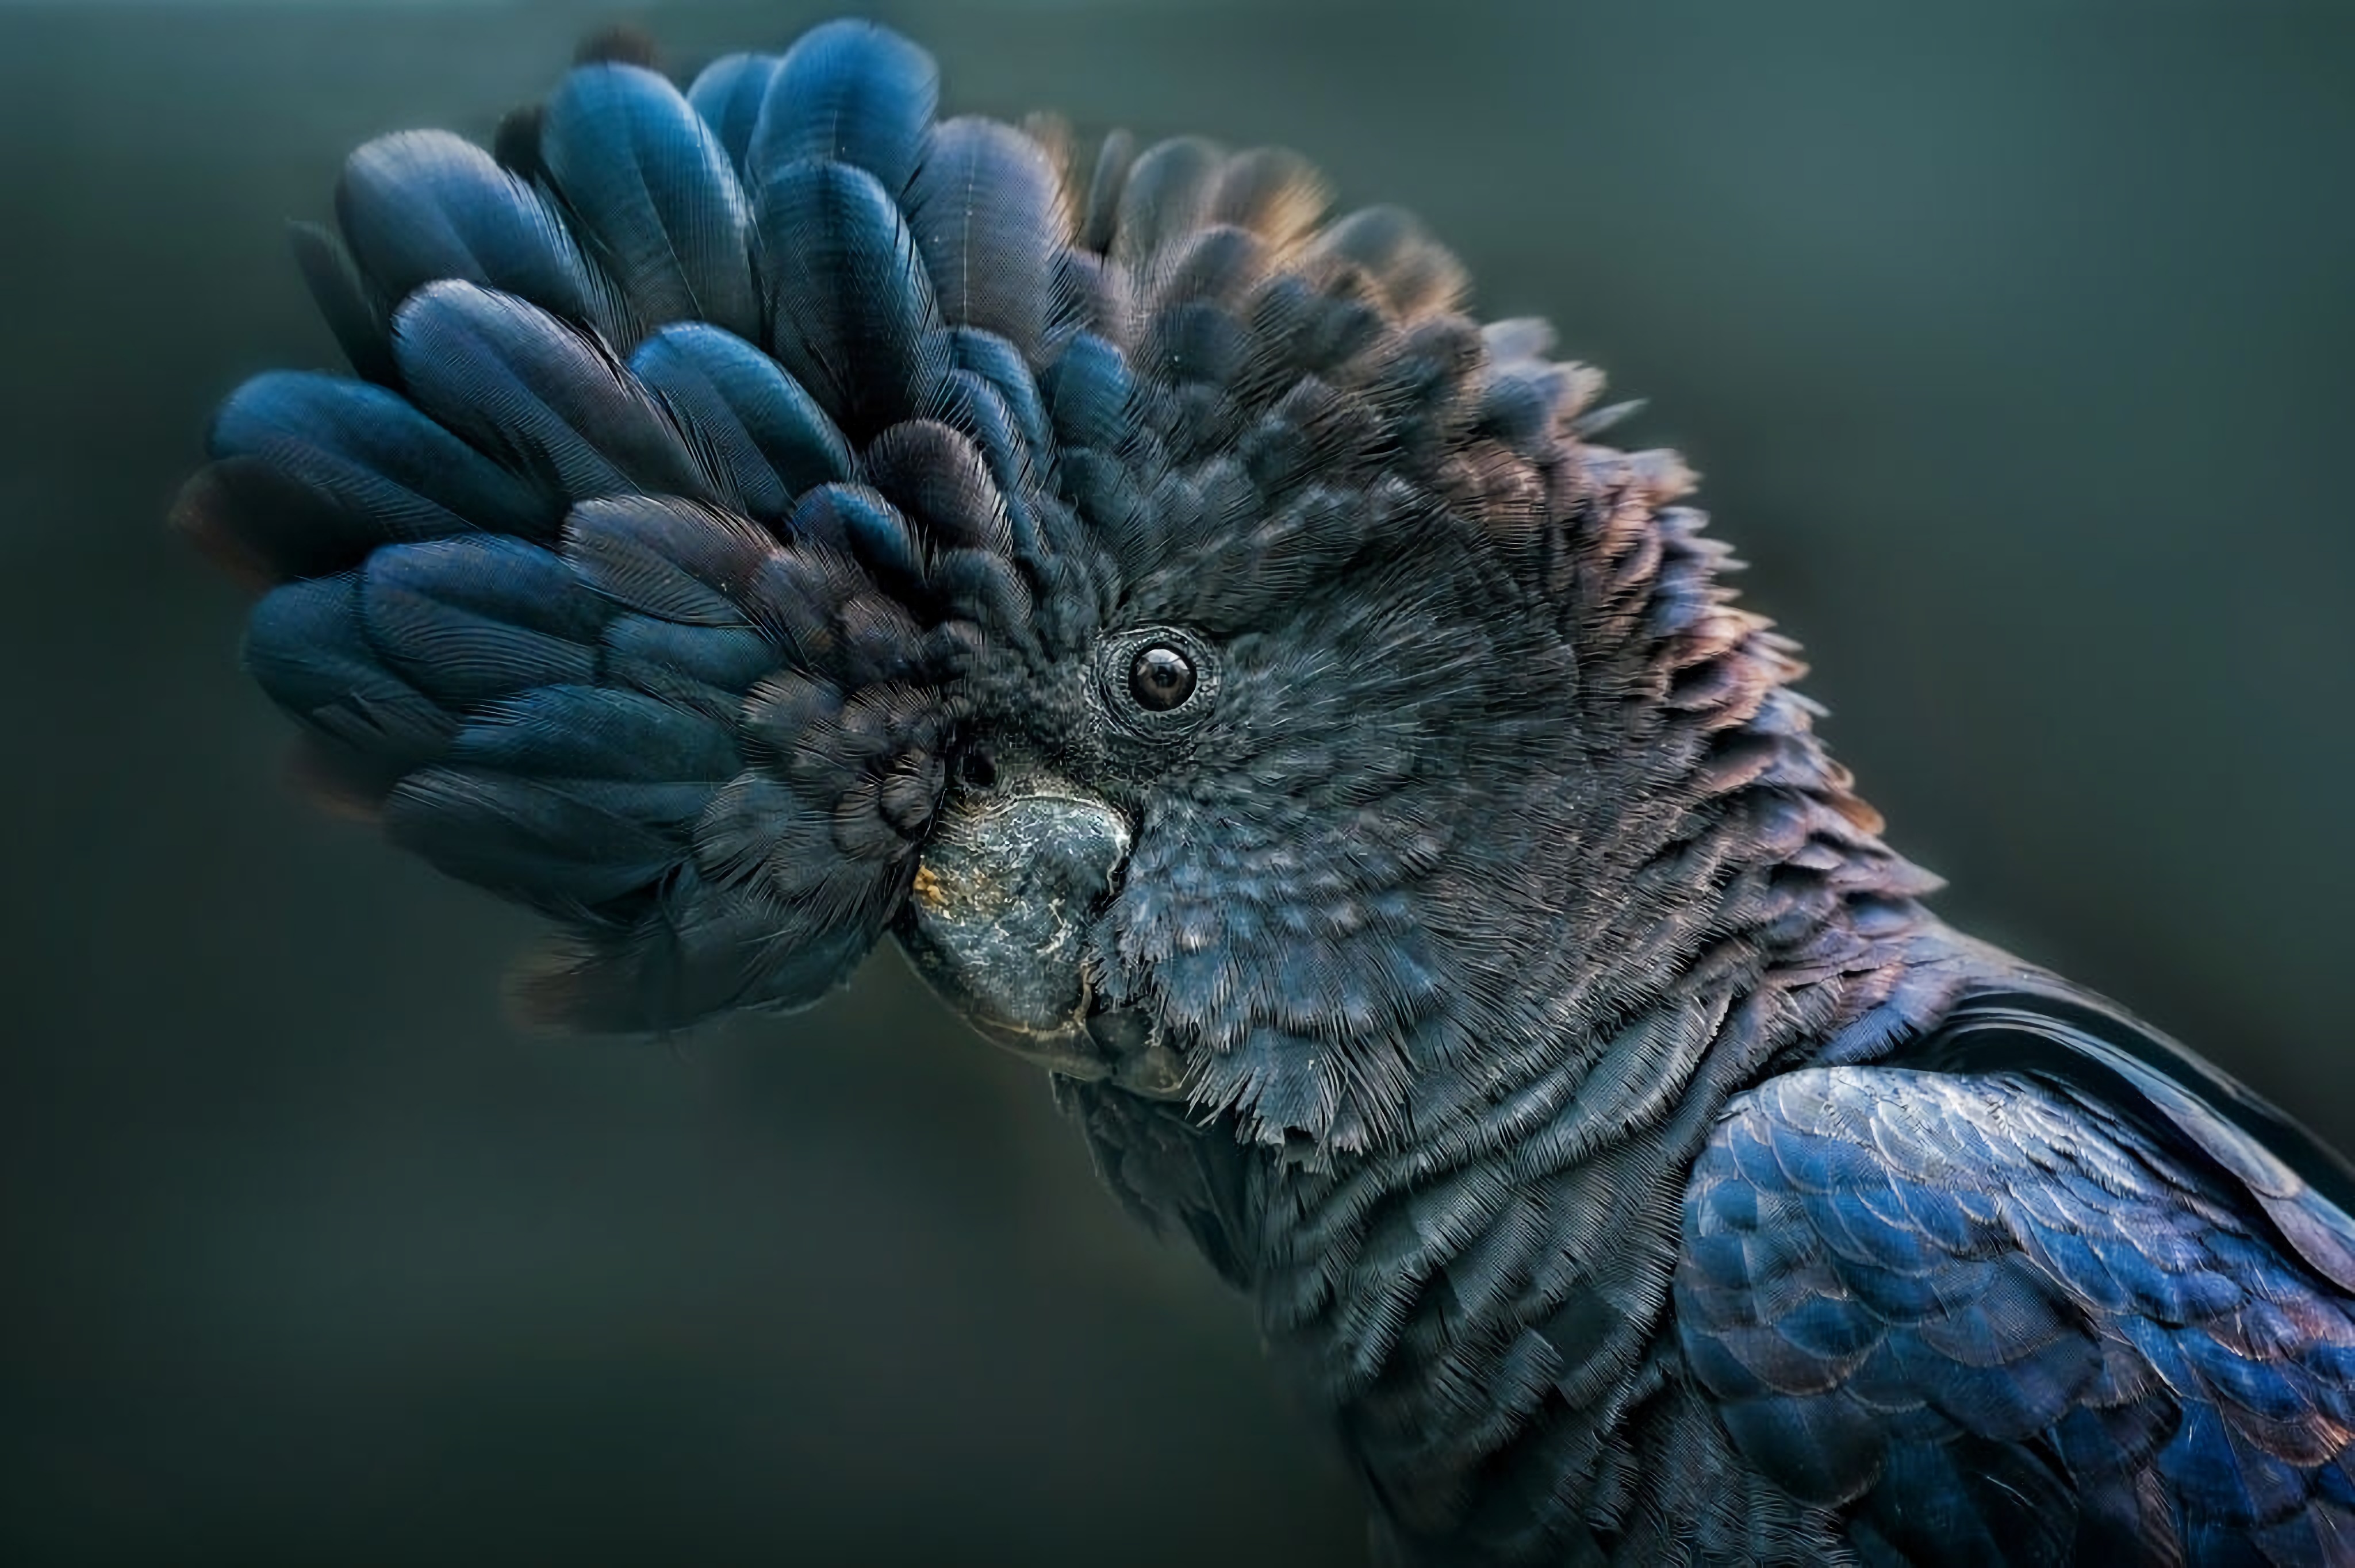
amazing, handsome, a parrot, the beauty of nature, bird, plant, beak, feather, grey, wing, tree, galliformes, tail, electric blue, macro photography, terrestrial animal, wildlife, falconiformes, parrot, natural material, art, water